The Reincarnation of the Strongest Exorcist in Another World

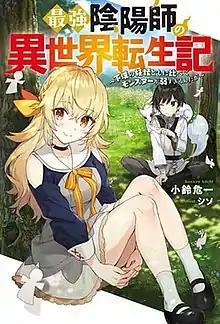
First light novel volume cover

is a Japanese light novel series written by Kiichi Kosuzu and illustrated by Shiso (first volume) and Kihiro Yuzuki (from second volume). It began serialization online in December 2018 on the user-generated novel publishing website Shōsetsuka ni Narō. It was later acquired by Futabasha, who have published five volumes since July 2019 under their M Novels imprint. They later republished the series with Yuunagi as the new illustrator since July 2022 under their Monster Bunko label. A manga adaptation with art by Toshinori Okazaki has been serialized online via Futabasha's "Gaugau Monster" website since May 2020. It has been collected in ten "tankōbon" volumes. An anime television series adaptation produced by Studio Blanc aired from January to April 2023.